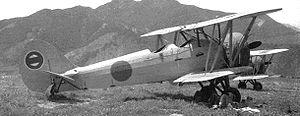
La compagnie aéronautique Tachikawa est une manufacture d'avions et de composants aéronautiques active durant des années 1920 à 1940.